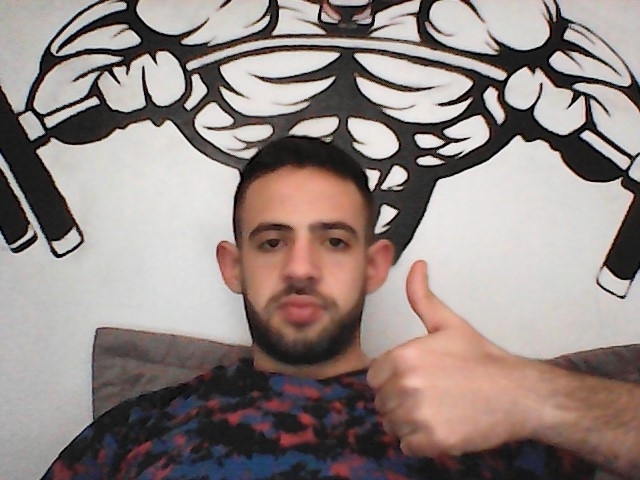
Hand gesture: like